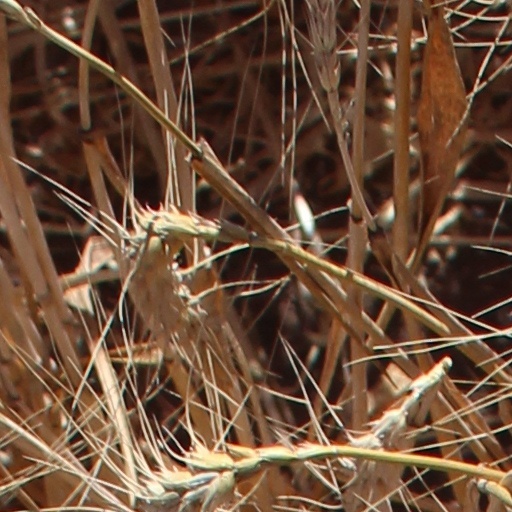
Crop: wheat